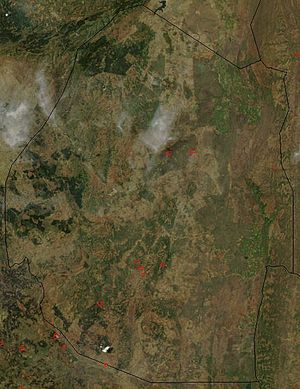
Swaziland / Geografi
Satellitbillede af Swaziland
Kongeriget Swaziland, officielt Kongeriget Eswatini siden 2018, er en stat i det sydlige Afrika uden adgang til havet på den østlige side af Drakensberg-bjergene mellem Sydafrika mod vest og Mozambique mod øst. Landet er opkaldt efter swazierne, en bantustamme. Hovedstaden hedder Mbabane. Swaziland har en af verdens lavest forventede levetider på 51,05 år.